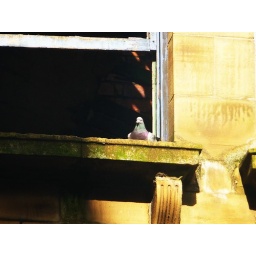
pigeon in old building